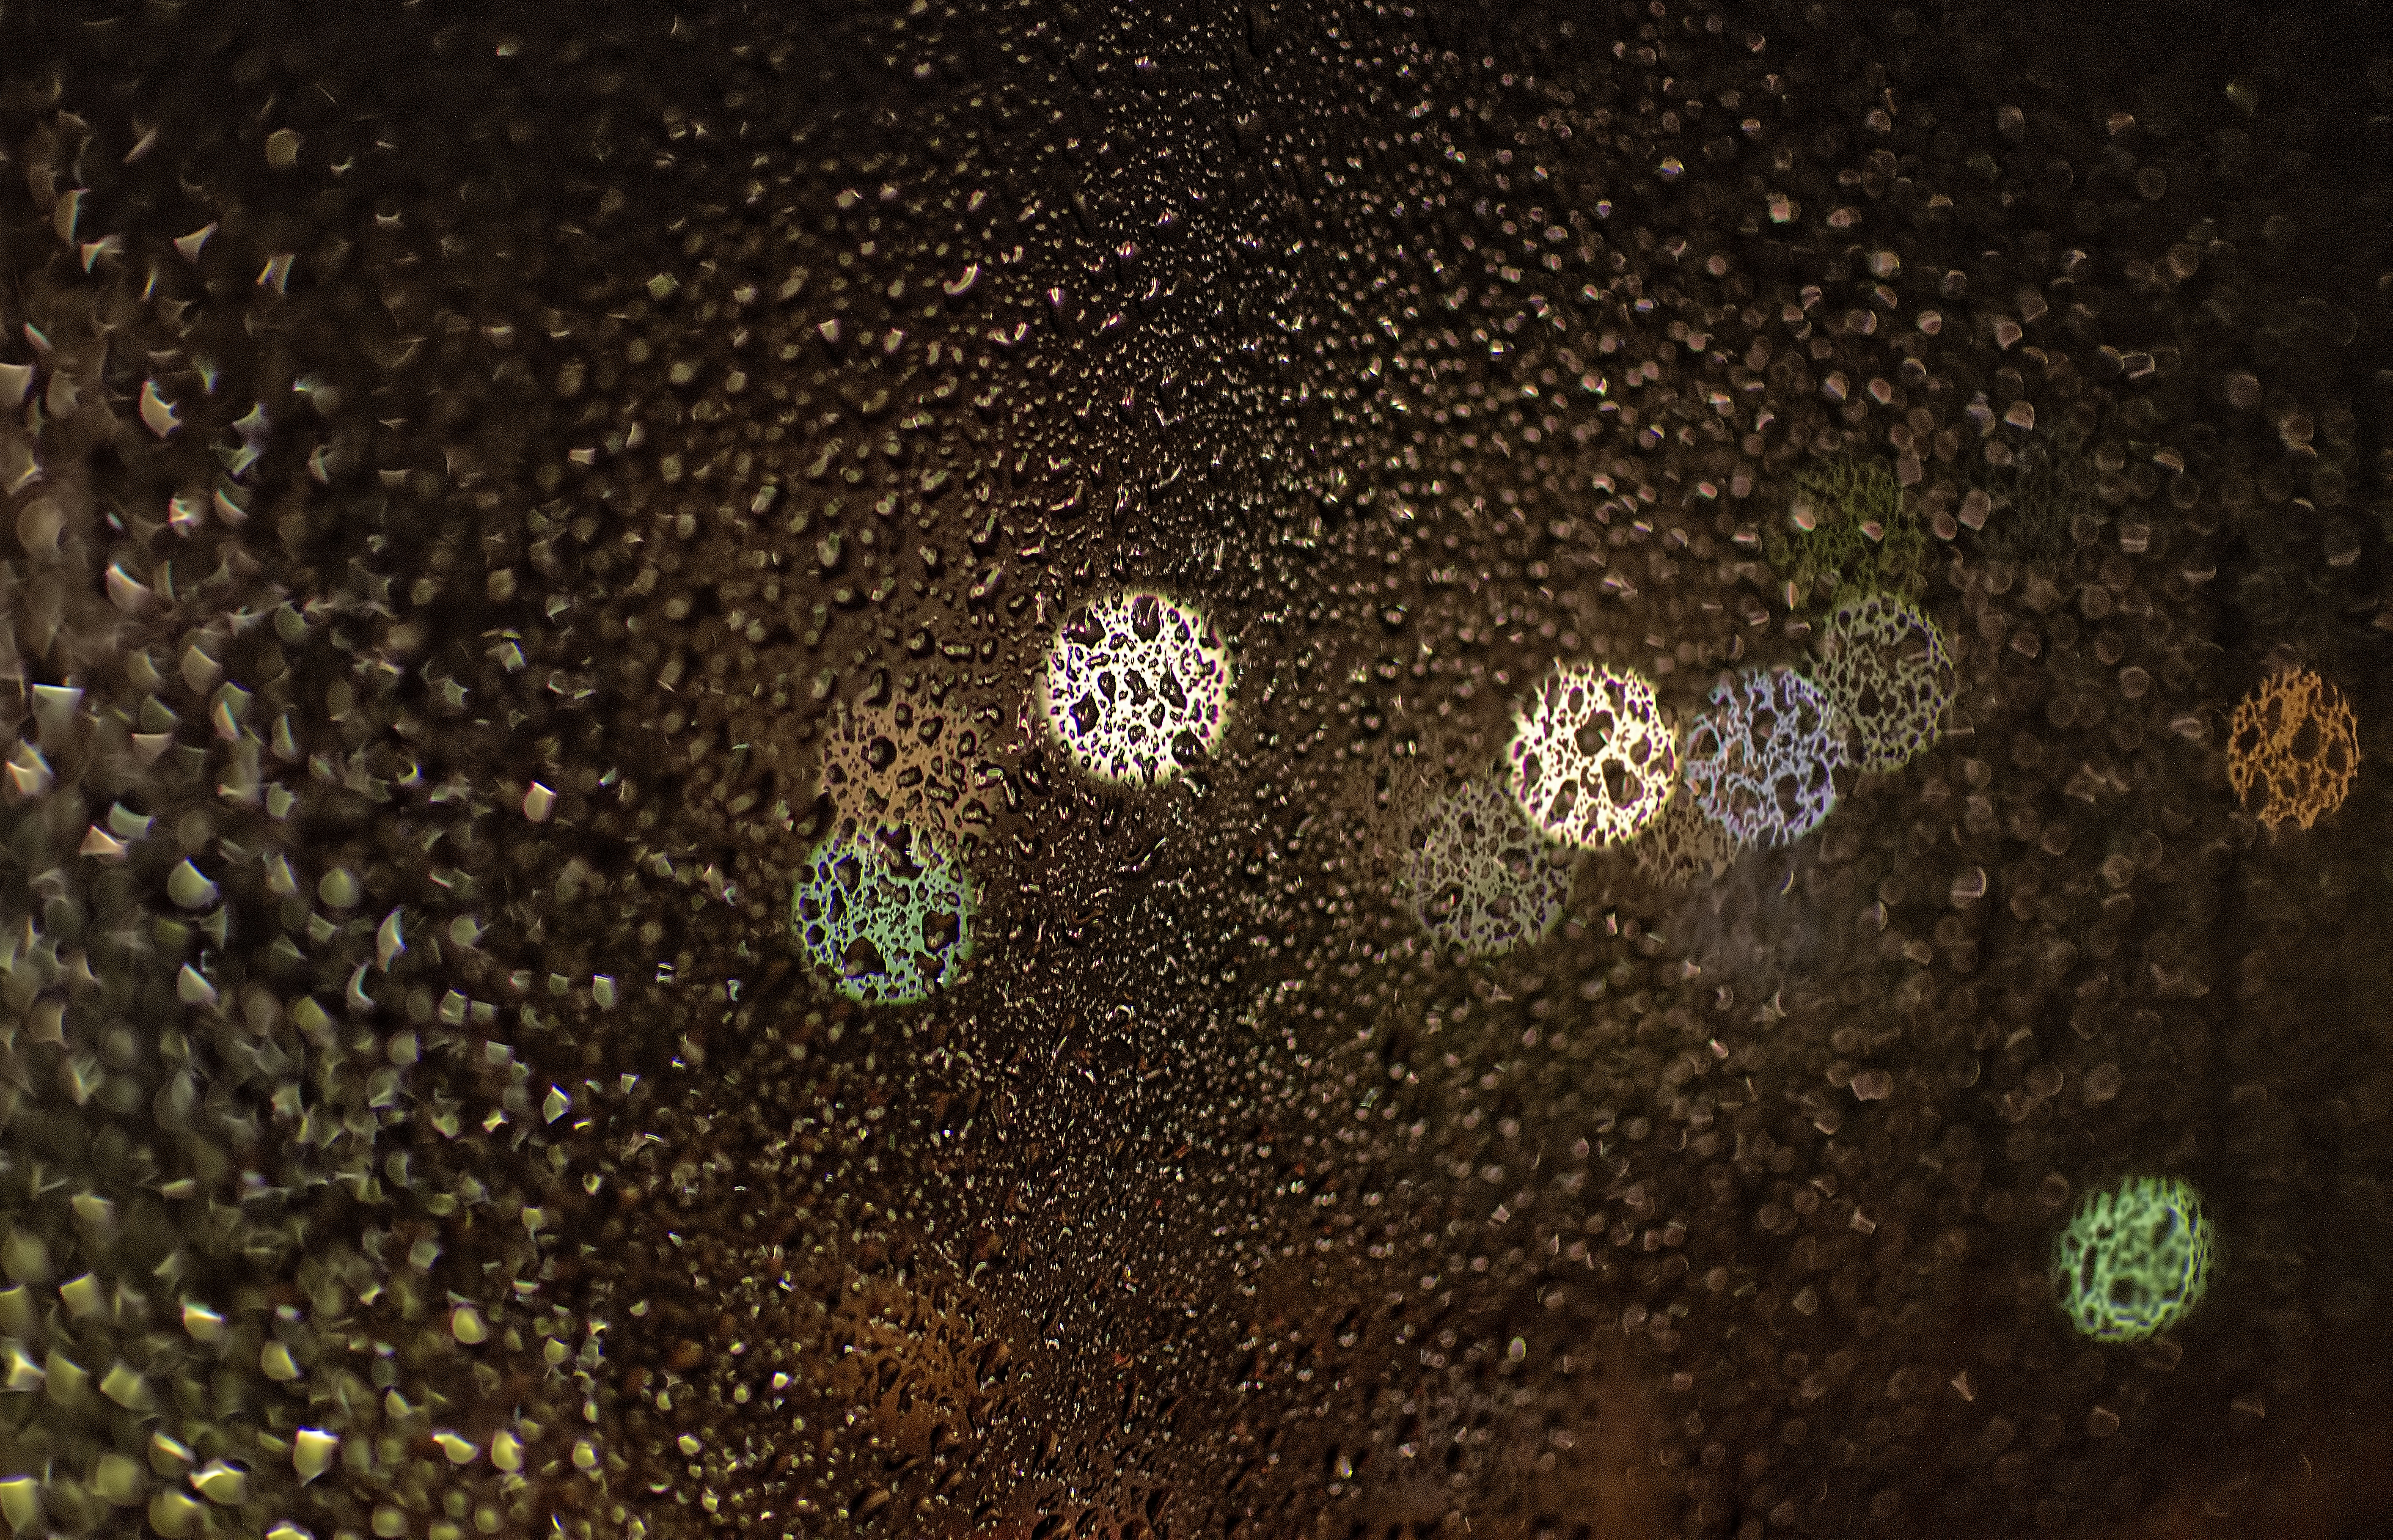
bokeh, night, texture, rain, window, green, soil, darkness, close up, cool image, droplets, finland, helsinki, i, macro photography